Peganum harmala

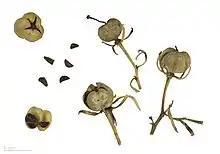
"Peganum harmala" – MHNT

It is a perennial, herbaceous, suffrutescent, hemicryptophyte plant, which dies off in the winter, but regrows from the rootstock the following spring. It can grow to about tall, but normally it is about tall. The entire plant is hairless (glabrous). Plants are bad tasting and smell foul when crushed.